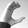
ASL letter: C